Bampfylde Moore Carew

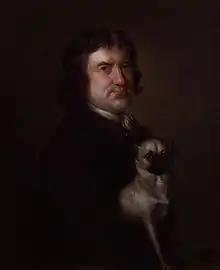
A 1750 portrait of Bampfylde Moore Carew by Richard Phelps

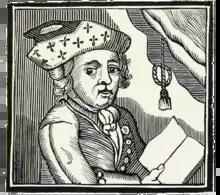
Illustration of an 18th-century chapbook.

Bampfylde Moore Carew (1690-1758) was an English rogue, vagabond and impostor, who claimed to be King of the Beggars.